Kundika Upanishad

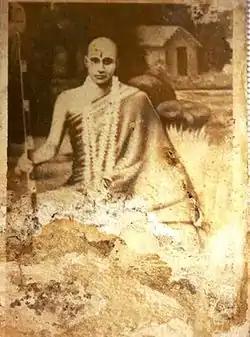
A renouncer or sanyasi at a young age

The Kundika Upanishad (IAST: Kuṇḍikā Upaniṣad), also known as Kundikopanishad, is an ancient text and a minor Upanishad of Hinduism. It is one of the 19 Sannyasa Upanishads, and is one of the 16 Upanishads attached to the Sama Veda.